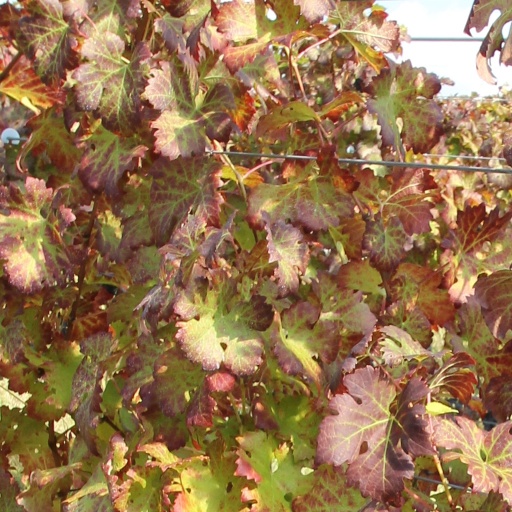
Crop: grape